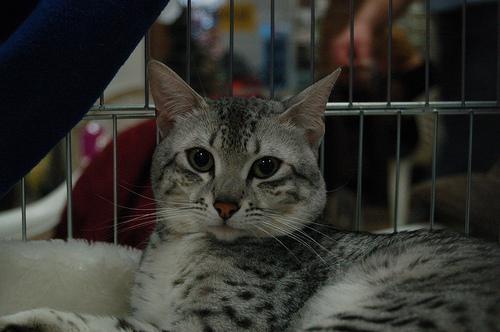
Egyptian Mau